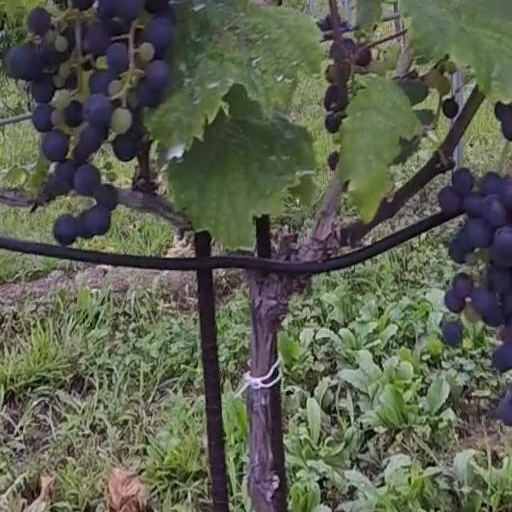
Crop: grape